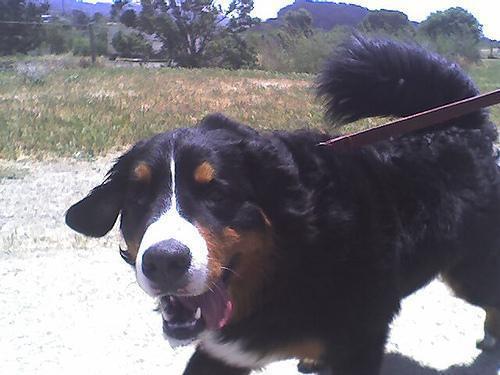
Bernese_mountain_dog